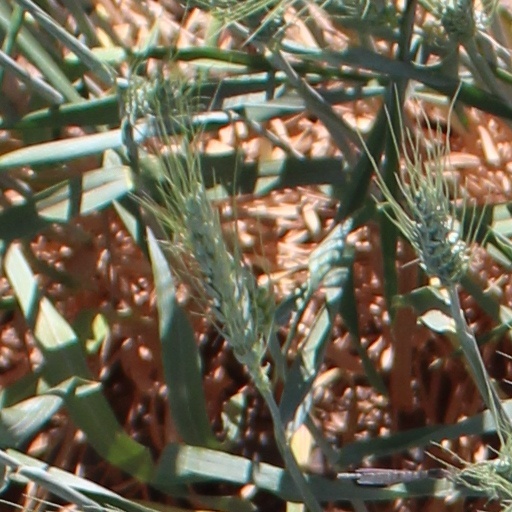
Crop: wheat